Centre 200

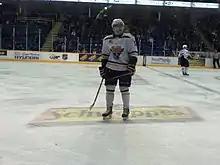
The Cape Breton Eagles have called Centre 200 home since 1997.

Centre 200 is named in honour of the two-hundredth anniversary of the founding of Sydney, which took place in 1785. In the original vision, the venue was to have a larger seating capacity and be named "Centre 2000" but funding issues led to a smaller venue than originally proposed.